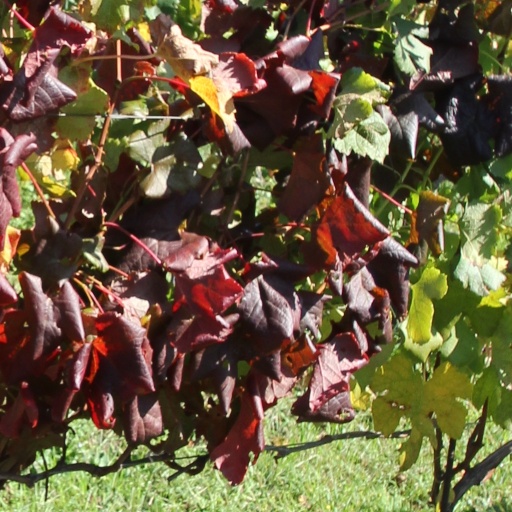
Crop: grape